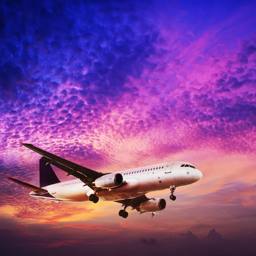
jet in a sky at sunset time .